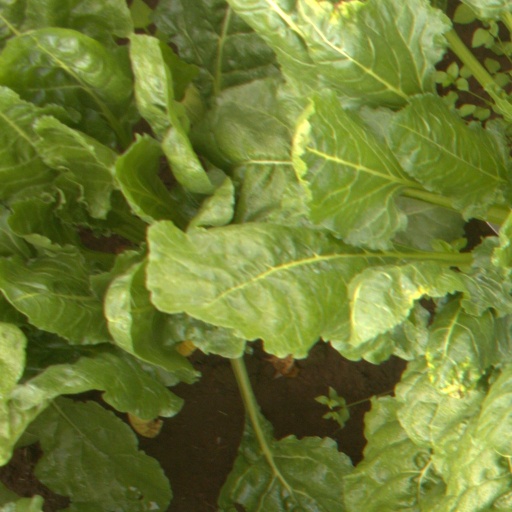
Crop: sugar beet